Wetworks (comics)

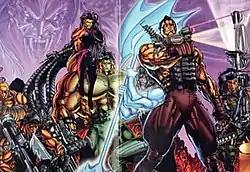
"Wetworks" original team (vol. 1)

After the detonation, the enclave was destroyed, but Team 7 emerged from the fire unharmed. I/O's cleaners (three aircraft) were ordered to enter the site to kill the surviving team members. The field leader of the cleaners, Mother One, double-crossed I/O and shot down two aircraft before destroying her own. Mother One also had a golden symbiote, although it was not shown how she acquired it.